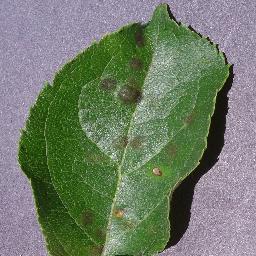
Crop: apple
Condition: scab